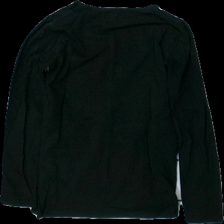
View: back
Type: Sweater
Category: Children
Brand: Not in the list
Brand text on label: little pieces
Colors: Black, Grey
Material: 100% bomull
Pattern: Animal print
Cut: C-collar
Size: 134
Season: All
Stains: Minor
Holes: Minor
Damage: hål
Damage location: top right
Damage 2: smuts fläckar
Damage 2 location: top left
Price range: <50
Recommended usage: Export
Description: långärmad med glittertryck